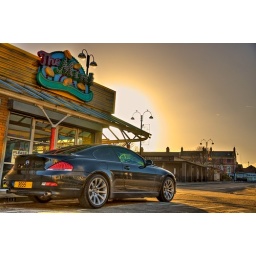
BMW 6-series in HDR, Cleethorpes. The registration plate on this car actually was BO55...